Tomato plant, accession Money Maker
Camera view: vertical (180 deg); turntable rotation: 270 degrees
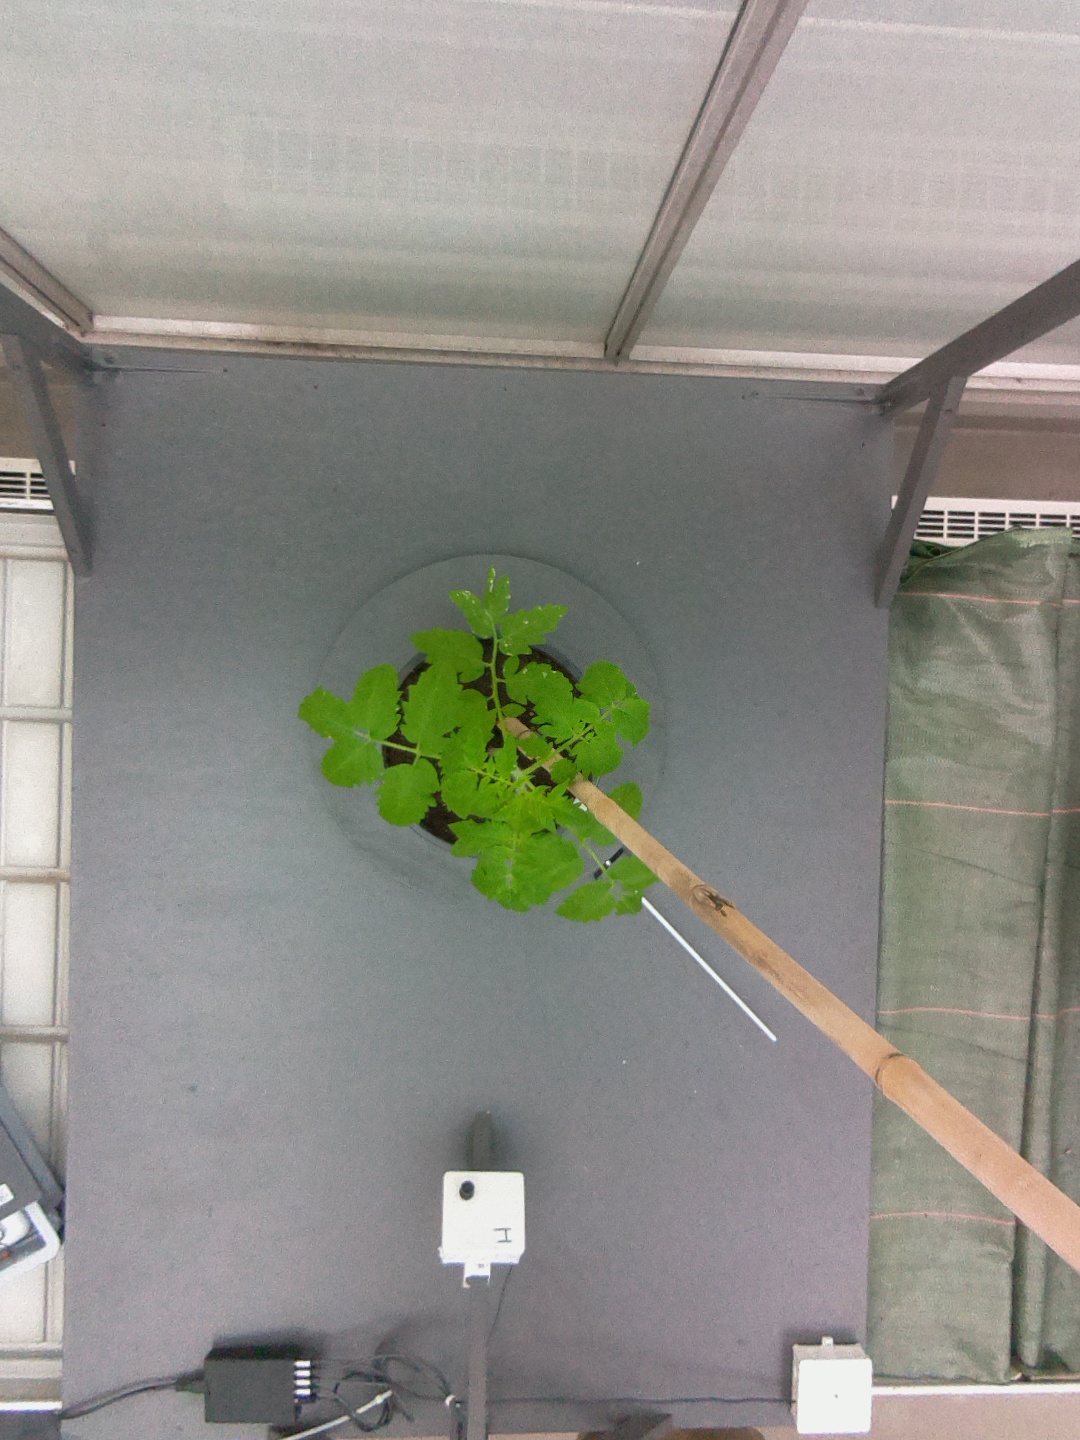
BBCH growth stage 13: 6 of true leaves visible